Question: Please indicate a possible affordance area of the motorcycle that can be used for sitting on.
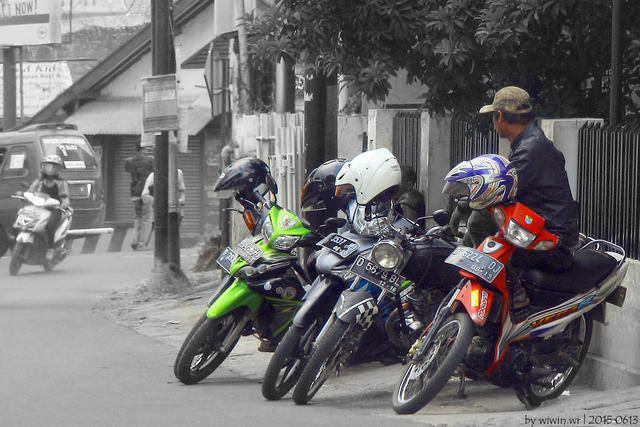
Answer: [519.731, 249.279, 616.054, 293.557]